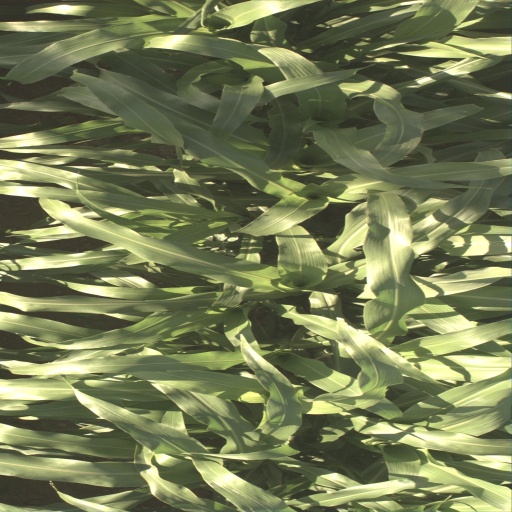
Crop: sorghum